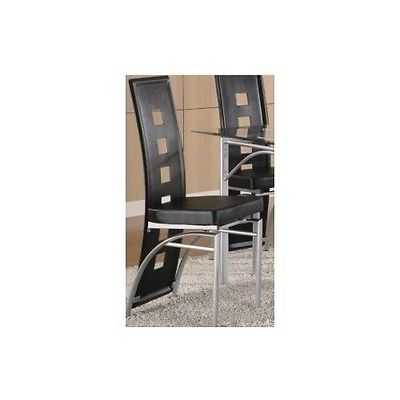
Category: chair